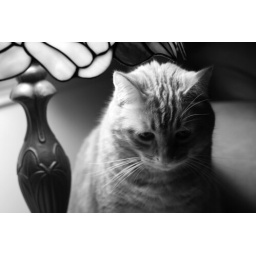
Dill, in artsy black and white